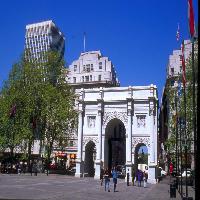
Weather: sun or clear